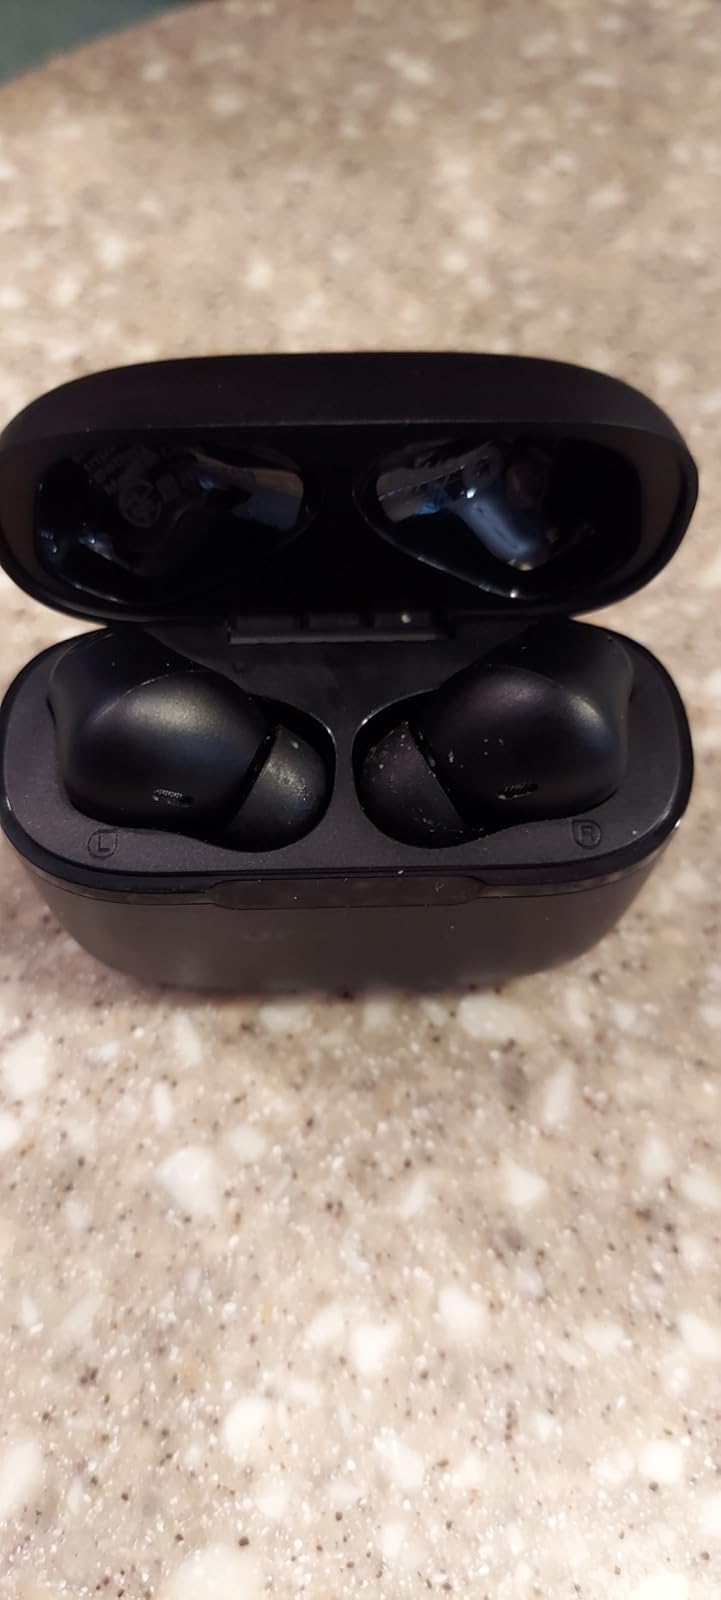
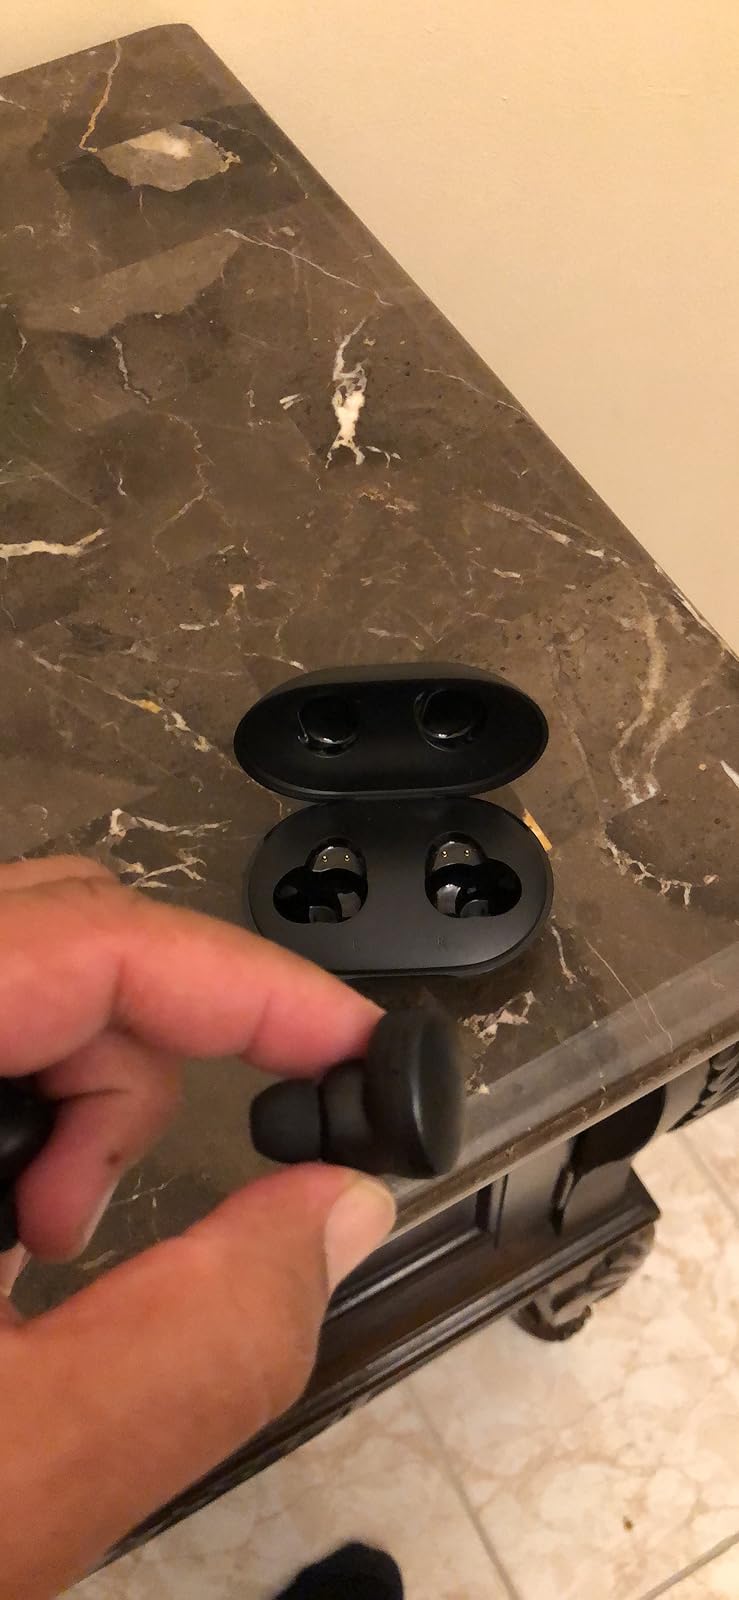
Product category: earbuds
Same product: no